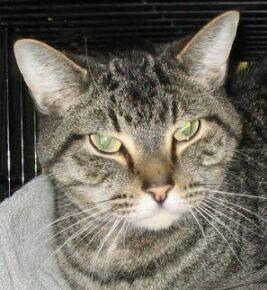
cat